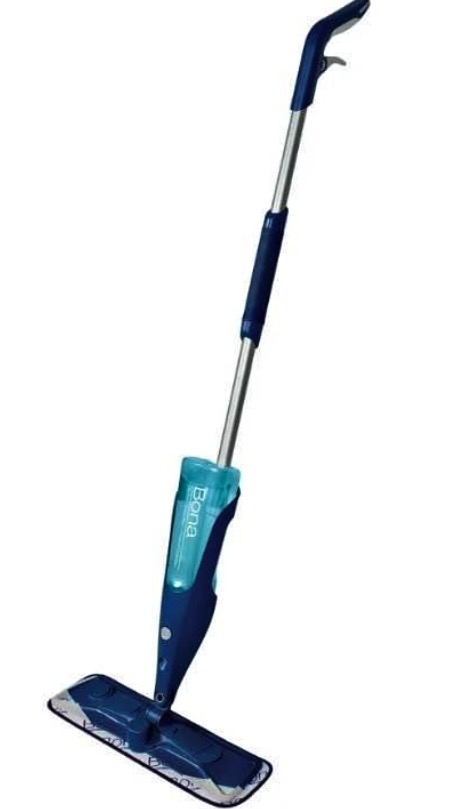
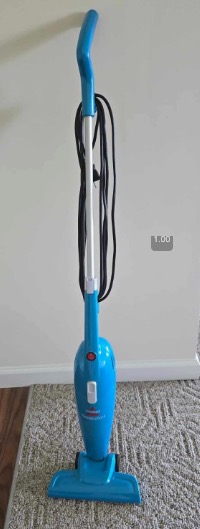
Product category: items_vacuum
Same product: no